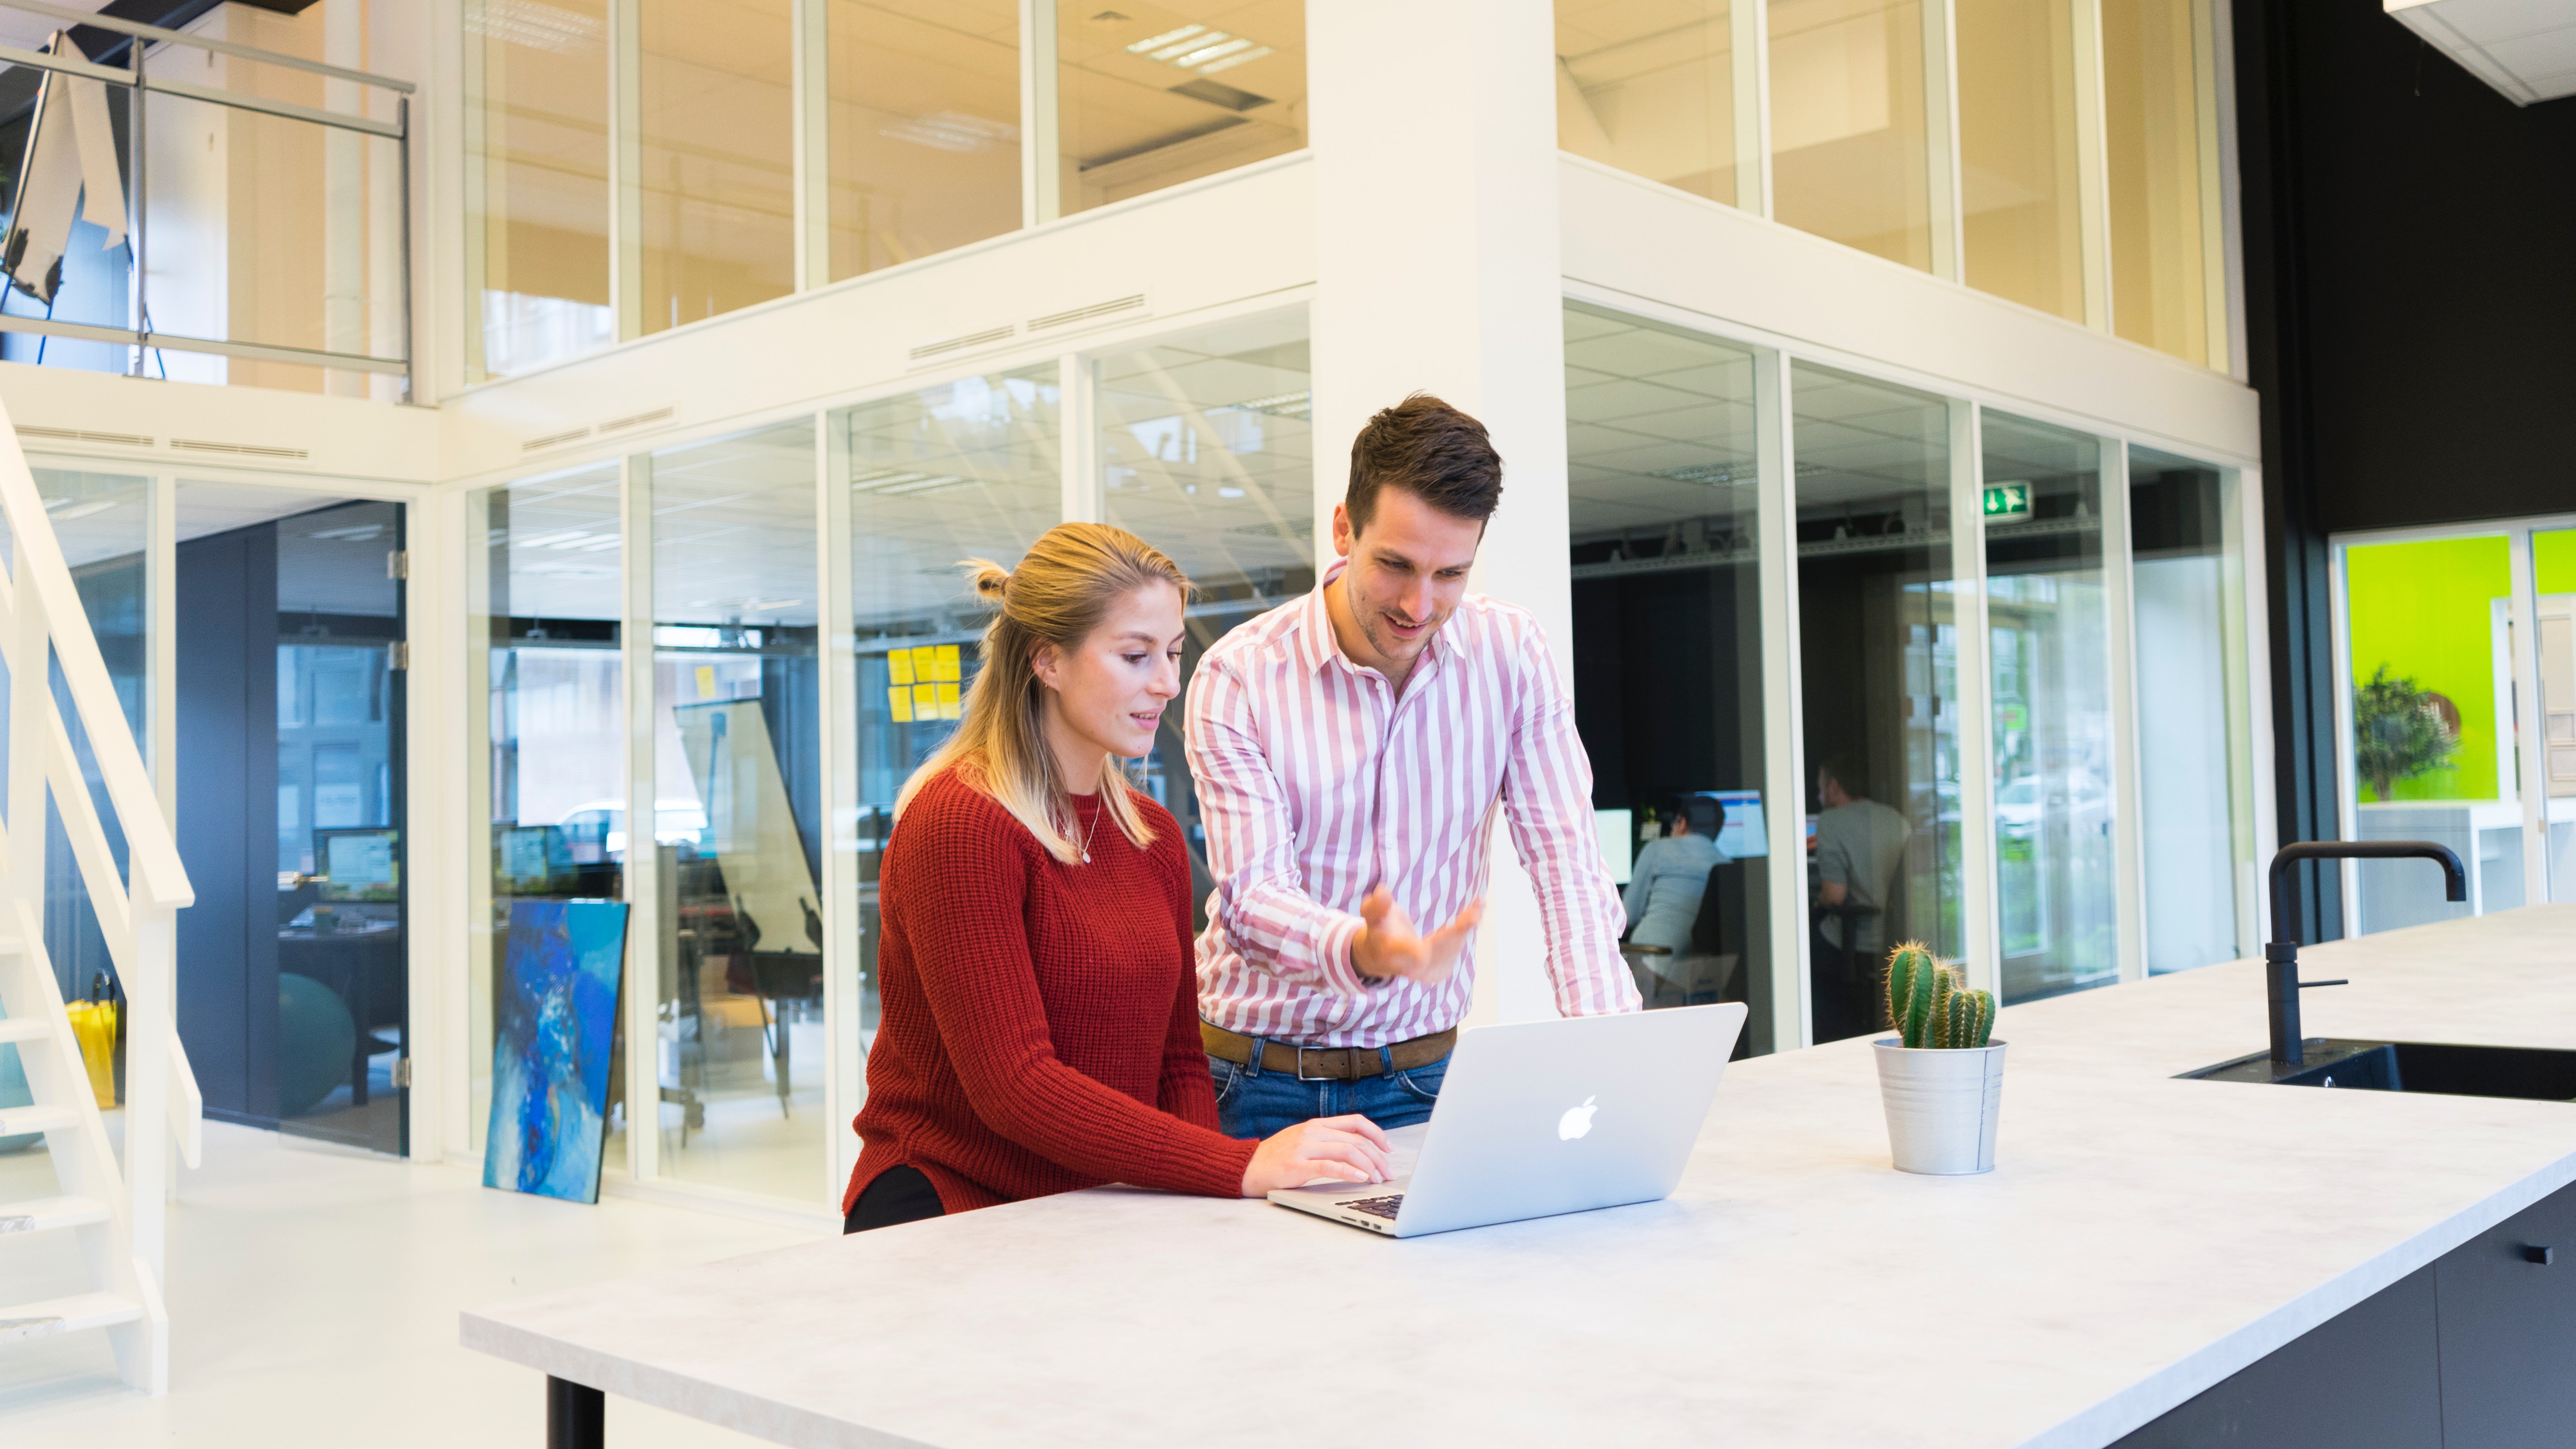
interior design, white collar worker, design, real estate, office, job, room, architecture, building, photography, vacation, house, employment, furniture, leisure